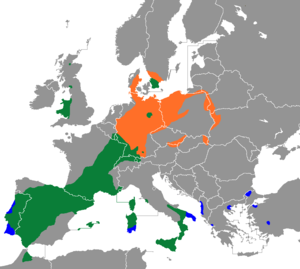
Cette liste de la faune française regroupe les espèces de rapaces peuplant la France métropolitaine.
Milvus est un genre qui regroupe trois espèces de rapaces diurnes appartenant à la famille des Accipitridae.